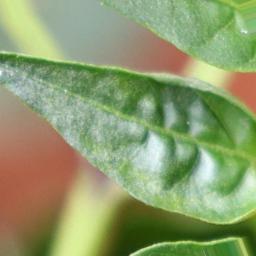
Label: mites_and_trips